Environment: real
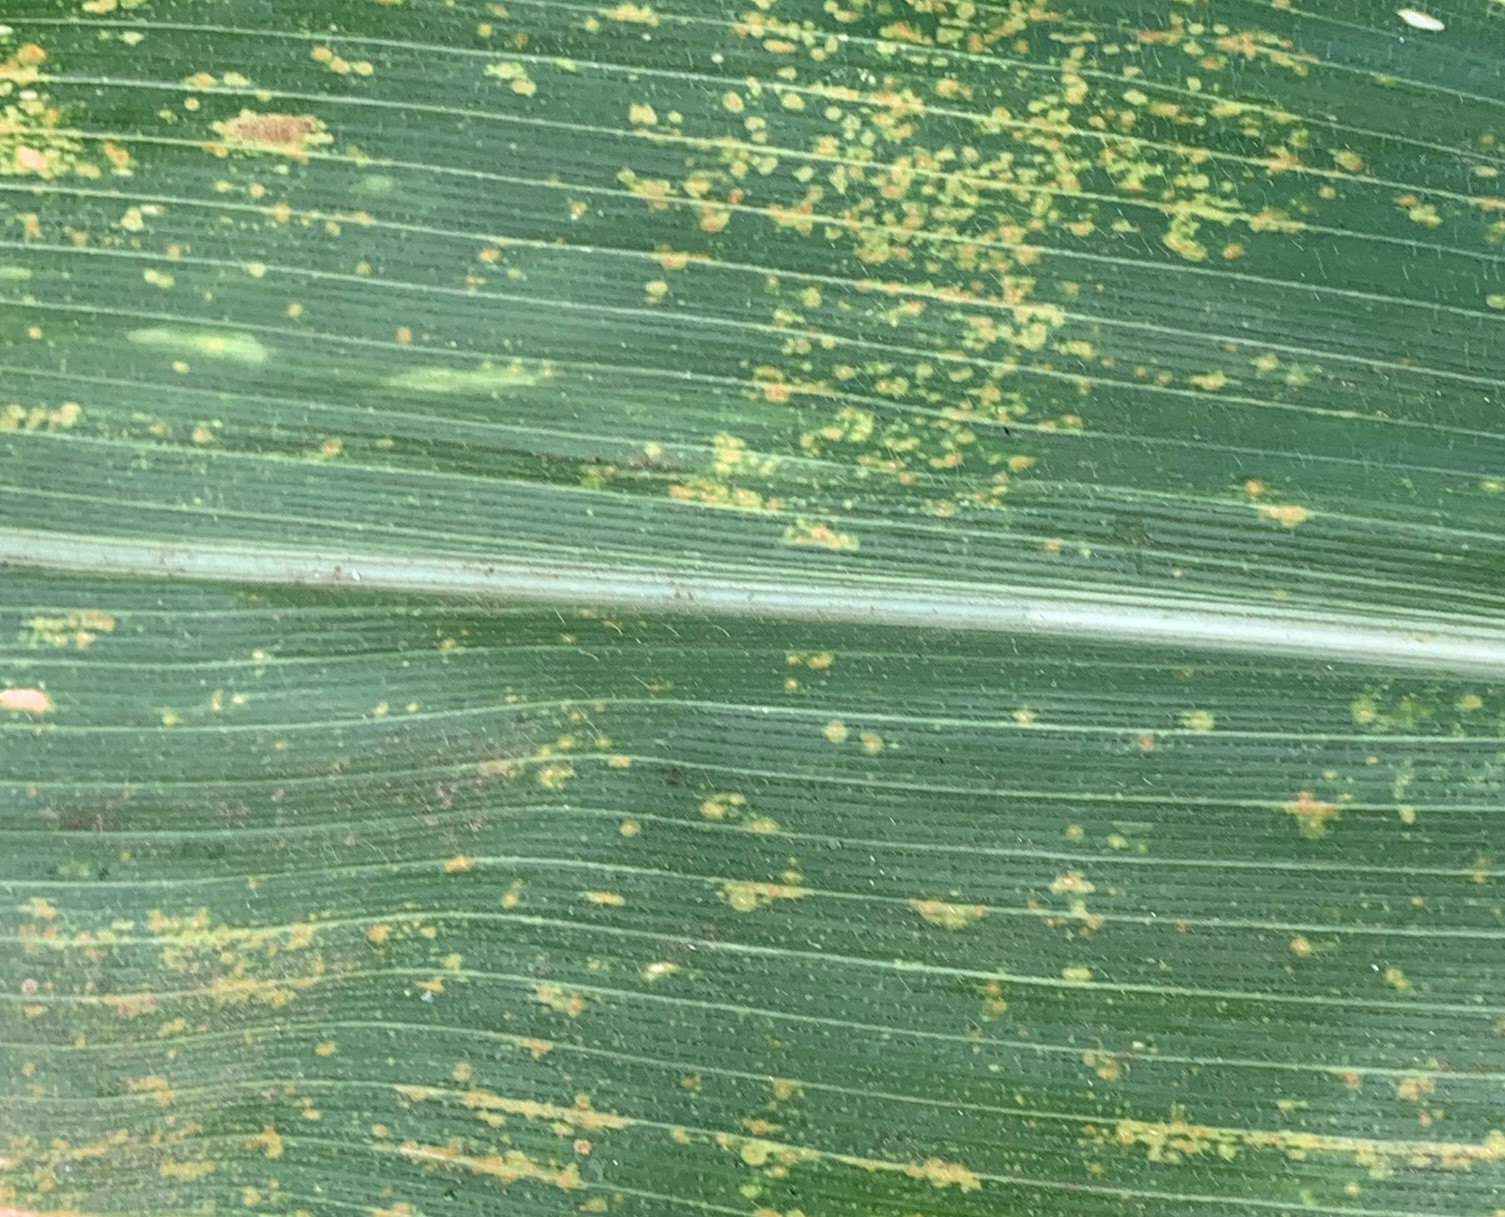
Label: lethal_necrosis